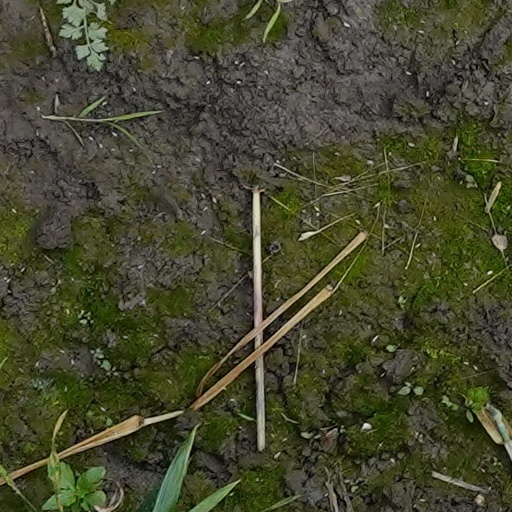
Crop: wheat